Ziggy Marley and the Melody Makers

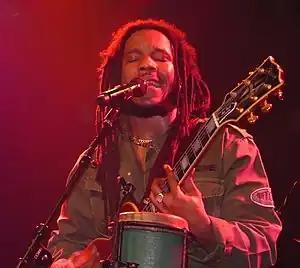
Stephen Marley performing in 2007.

In 2006, Ziggy released his second album "Love Is My Religion", which earned Grammy award for "Best Reggae Album". In the following year, Stephen released his first album "Mind Control" in March 2007, which also earned a Grammy award for "Best Reggae Album". In 2008, Ziggy released a live CD/DVD "Love Is My Religion Live". In 2009, Ziggy released his third album "Family Time". In the same year, Stephen joined Snoop Dogg and Slightly Stoopid on the Blazed and Confused 2009 Tour and released "Mind Control Acoustic".